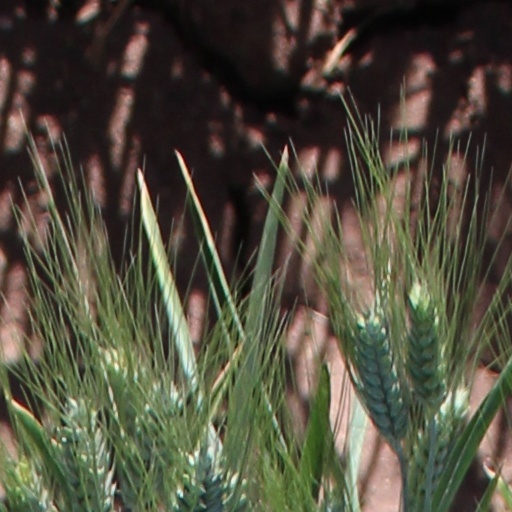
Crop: wheat